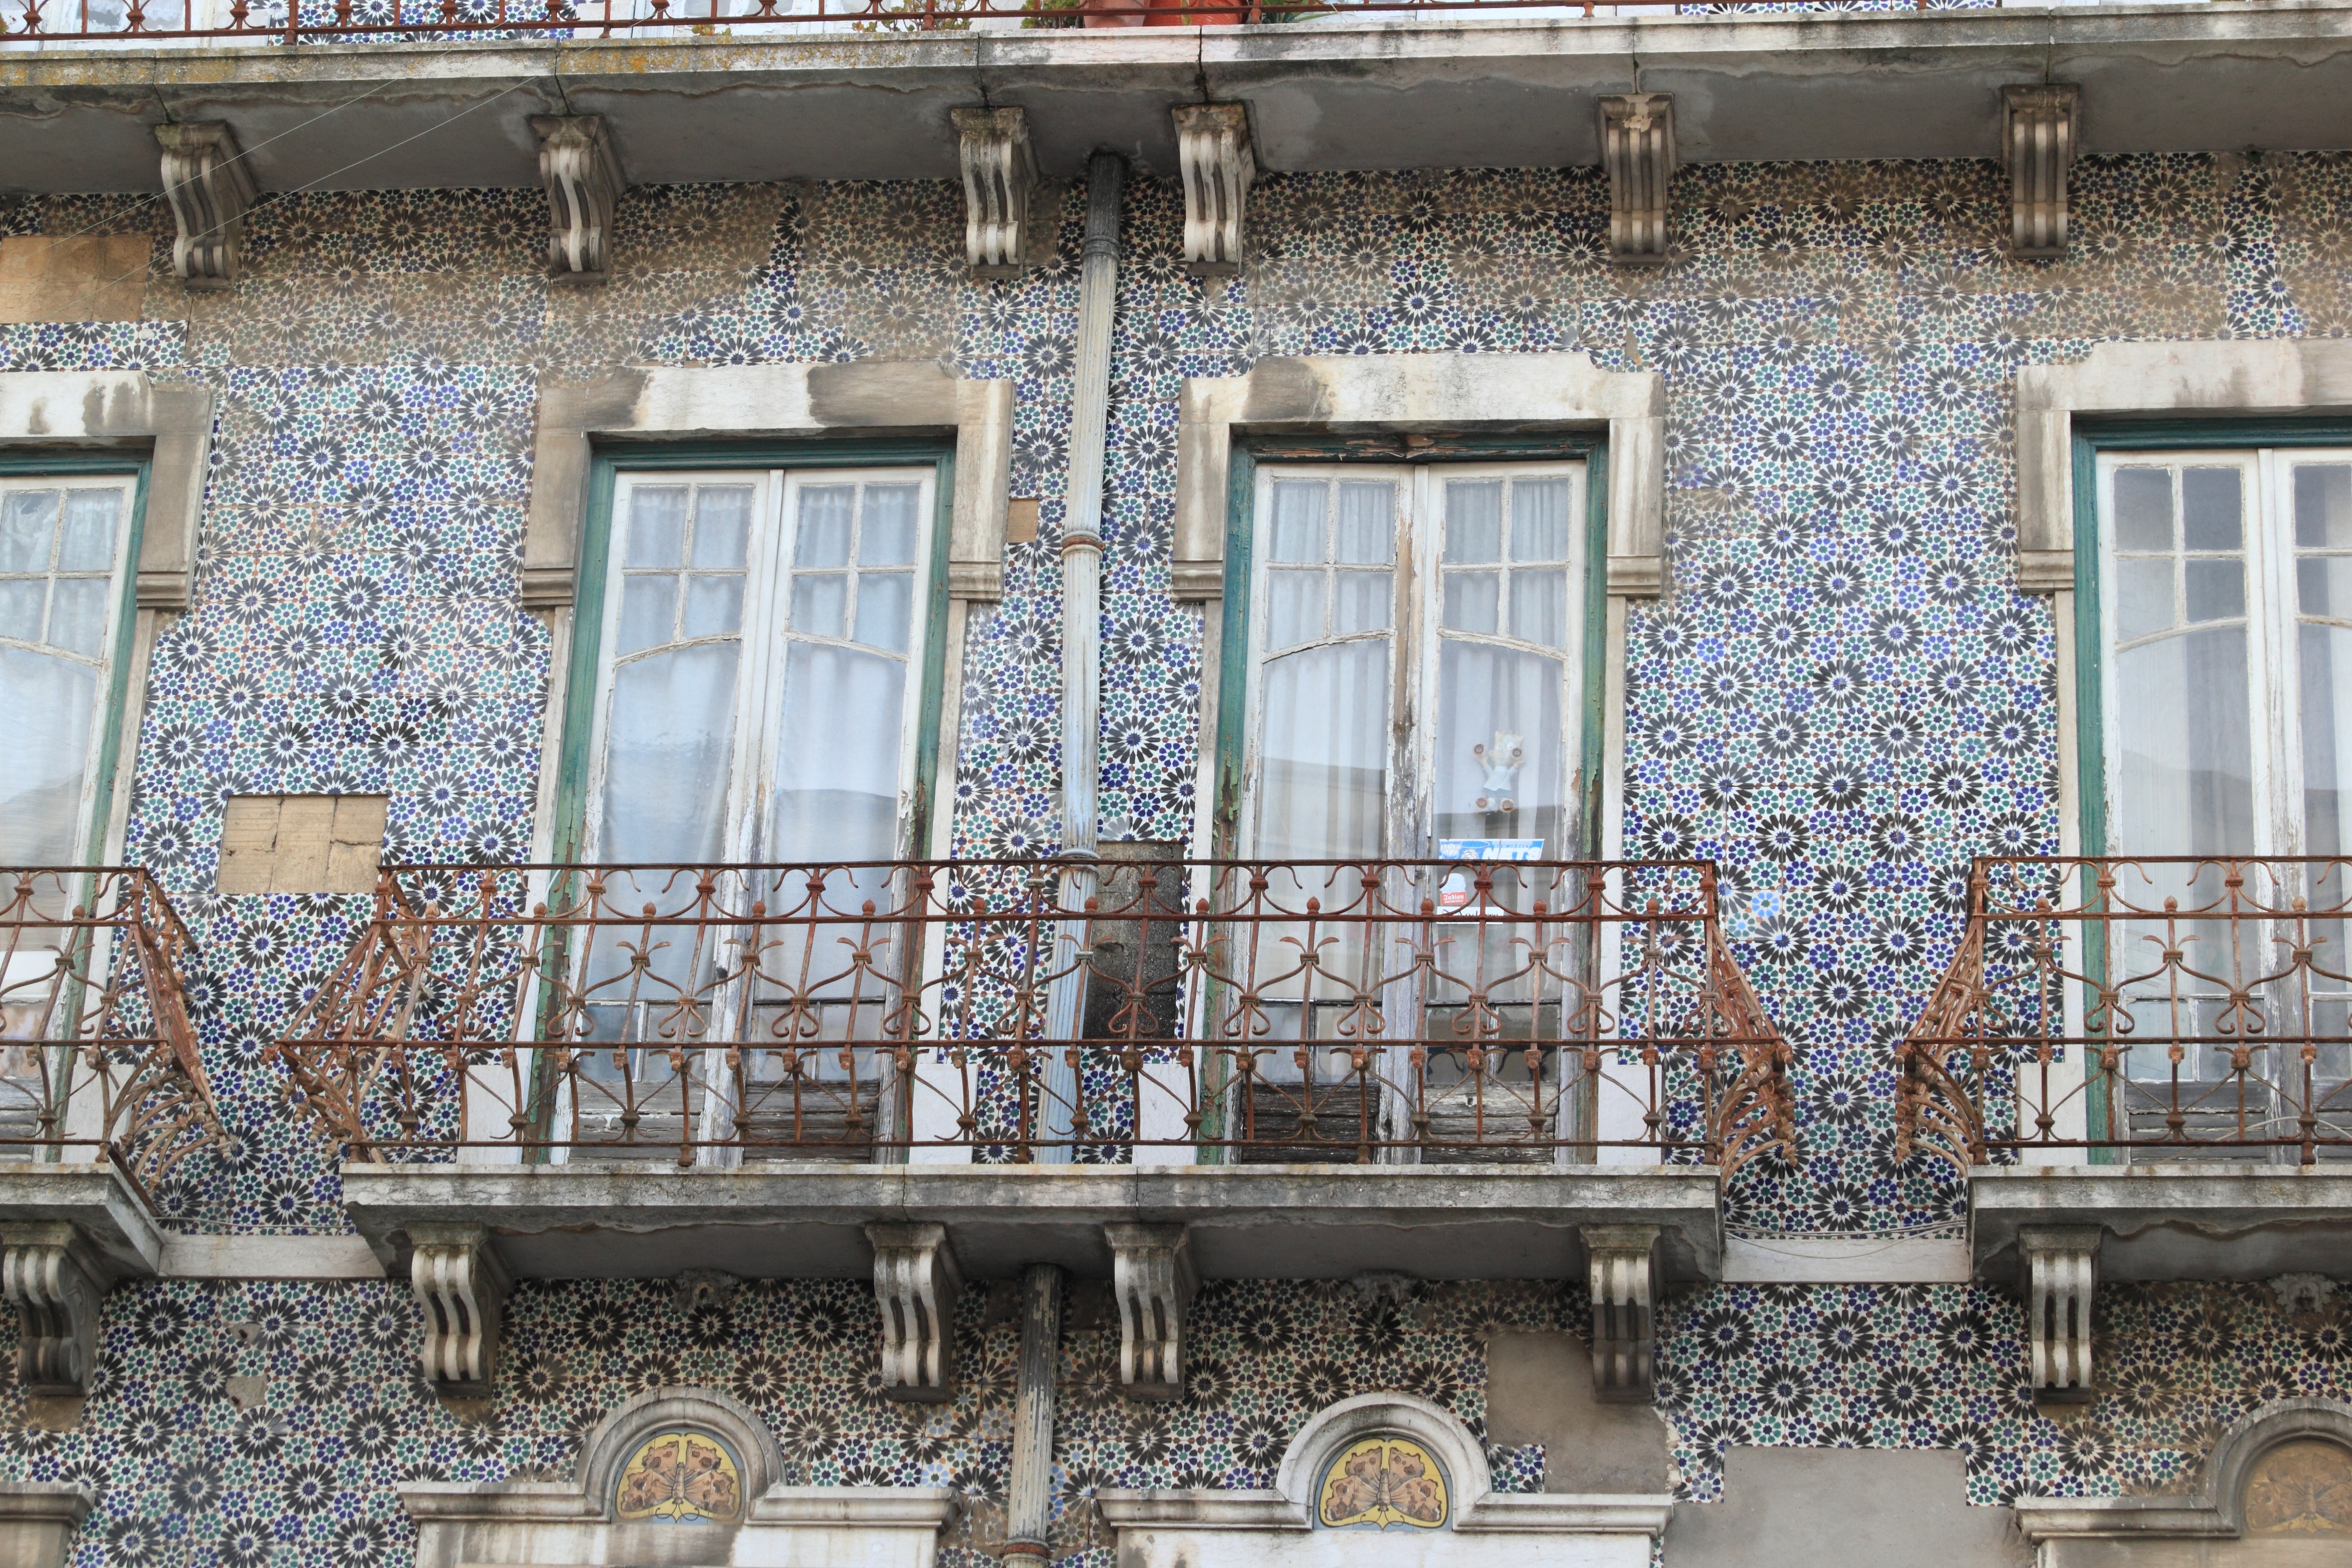
architecture, mansion, window, palace, wall, balcony, facade, portugal, estate, lisboa, lisbon, tiled, baluster